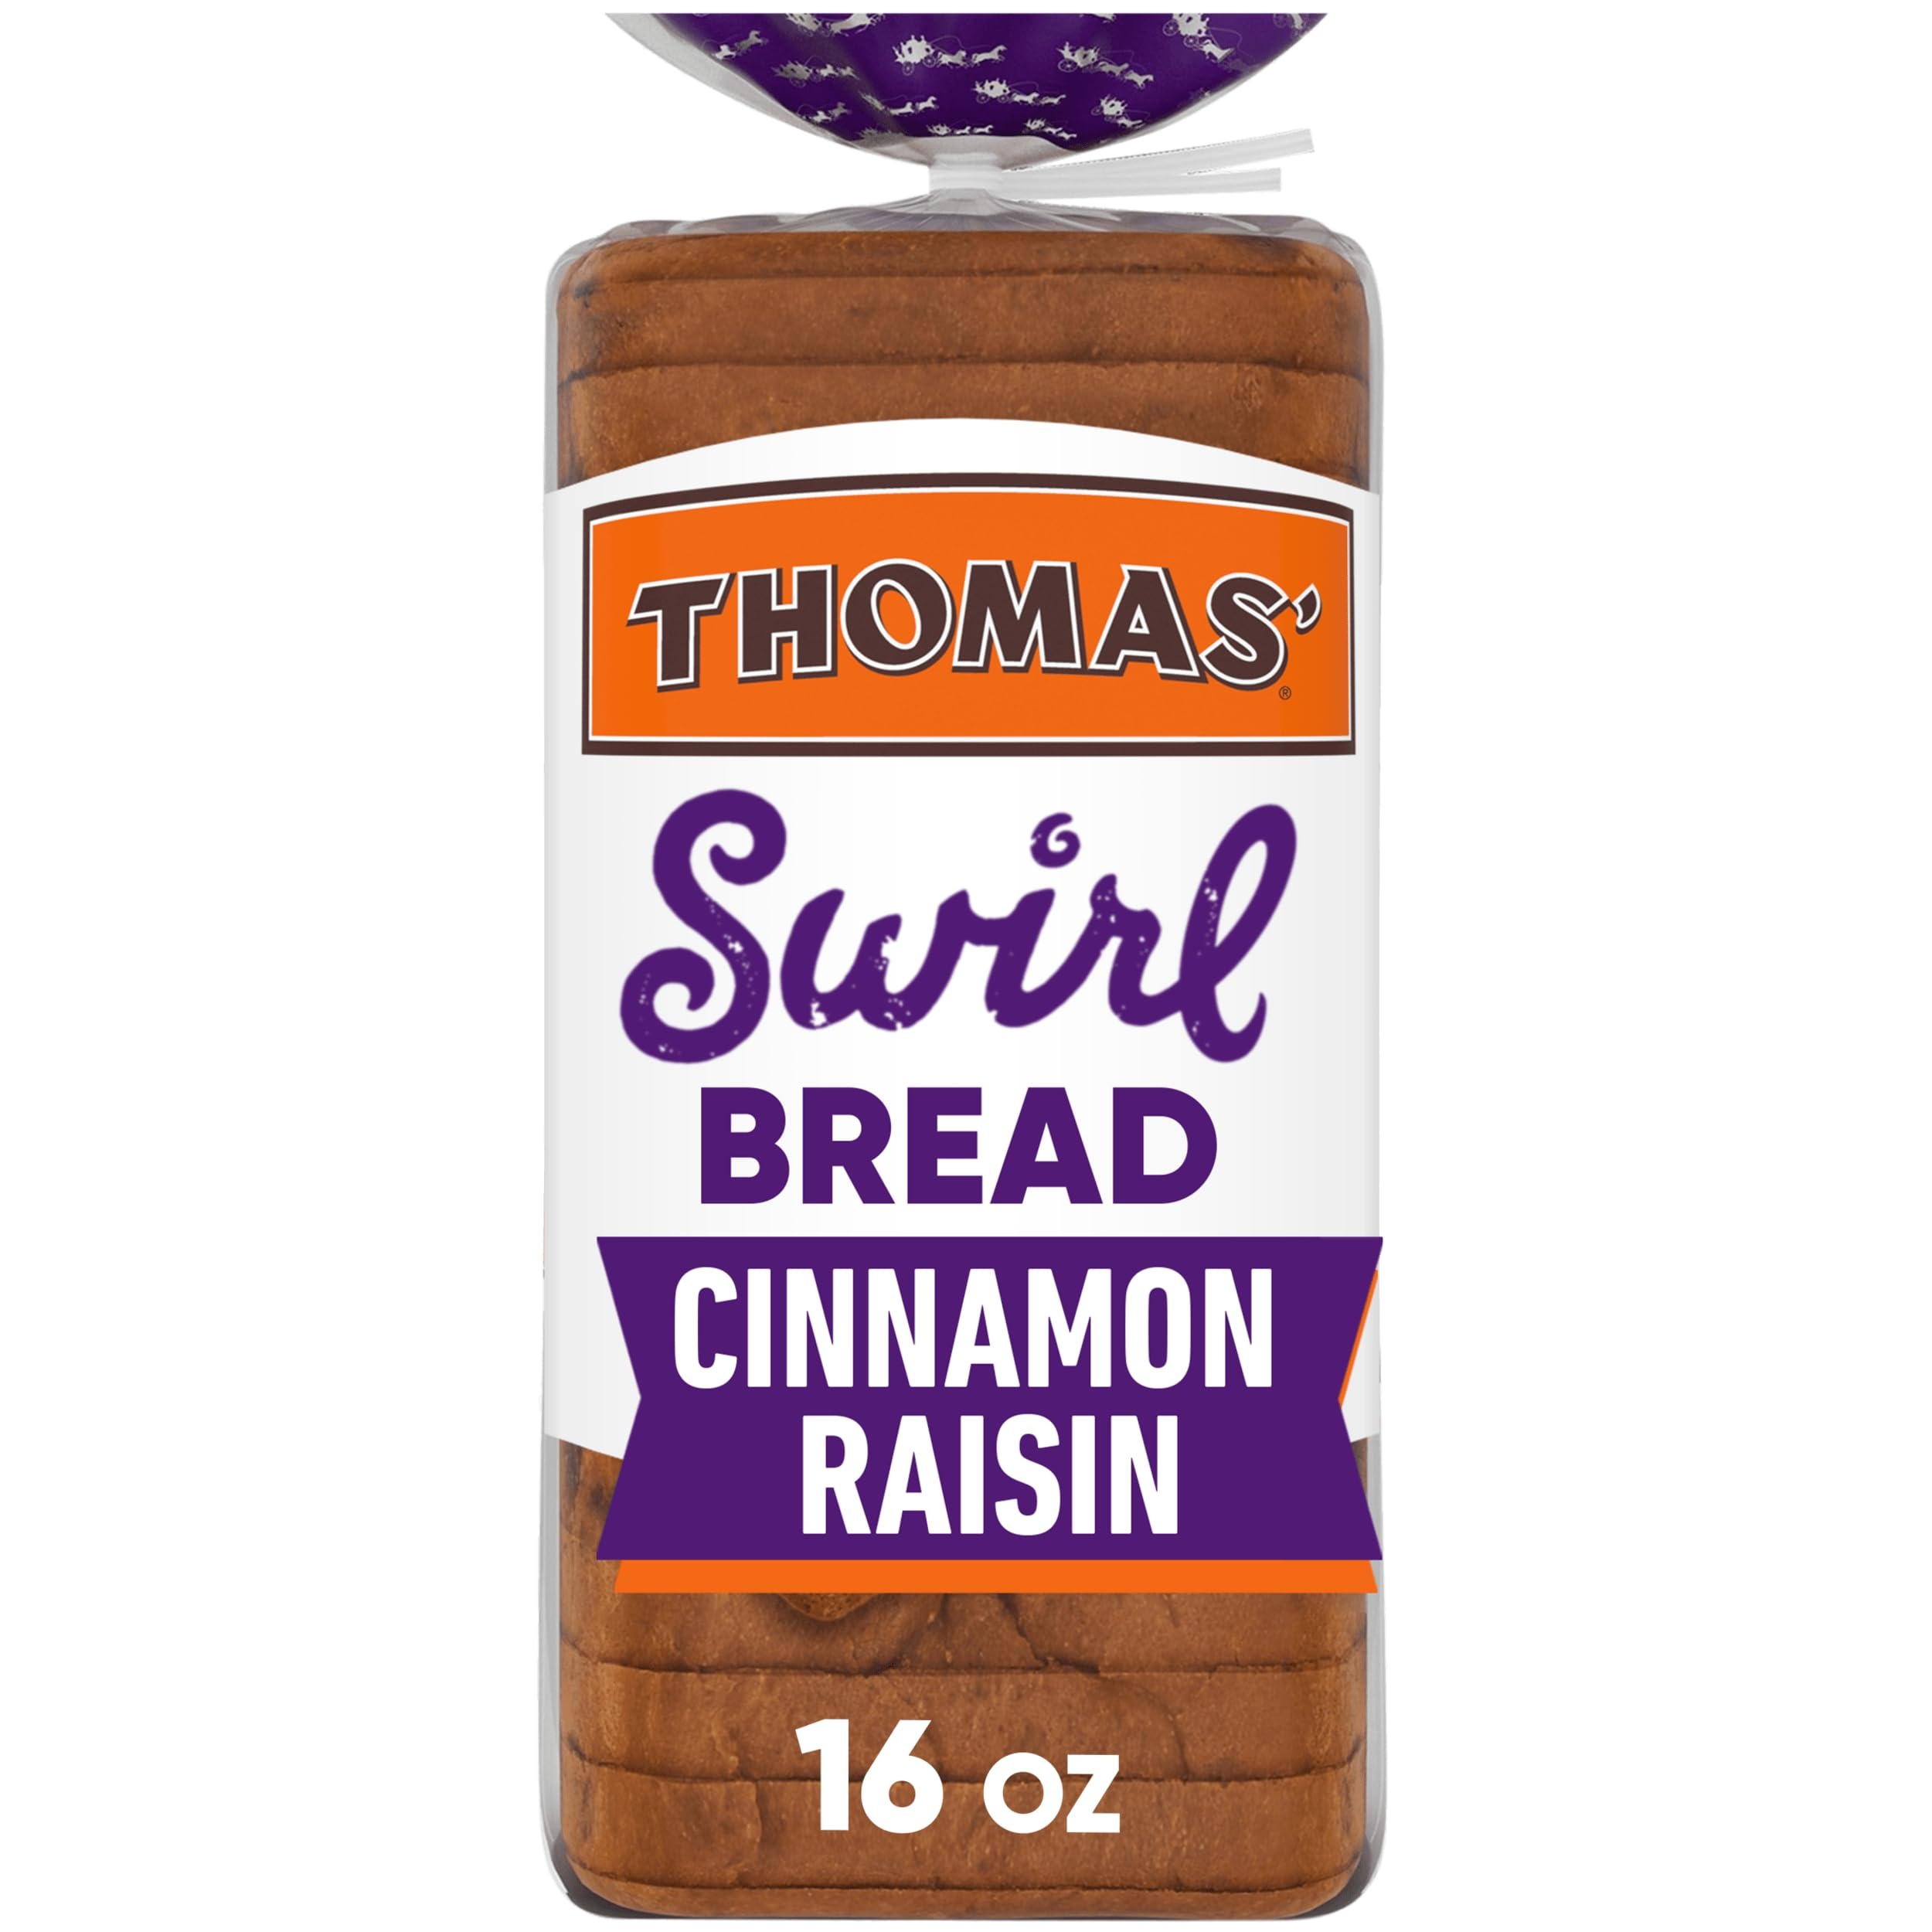
Item Name: Thomas’ Cinnamon Raisin Swirl Bread, 16 Oz Cinnamon Raisin Bread Loaf
Bullet Point 1: One 16 oz loaf of Thomas’ Cinnamon Raisin Swirl Bread
Bullet Point 2: Thomas’ Swirl Bread is bursting with cinnamon raisin flavor in every bite
Bullet Point 3: Swirl Bread is pre sliced for convenience on busy weekdays or anytime snacking
Bullet Point 4: Raisin Cinnamon Bread is made with no high fructose corn syrup
Bullet Point 5: Toast and top this Cinnamon Raisin Bread with butter and fruit spread, use for French toast or sweet and savory deli or breakfast sandwiches
Value: 16.0
Unit: Ounce

Price: 3.69